African swine fever virus

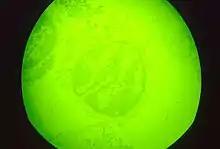
Macrophage cell in early stages of infection with ASFV

Assembly of the icosahedral capsid occurs on modified membranes from the endoplasmic reticulum. Products from proteolytically processed polyproteins form the core shell between the internal membrane and the nucleoprotein core. An additional outer membrane is gained as particles bud from the plasma membrane. The virus encodes proteins that inhibit signalling pathways in infected macrophages and thus modulate transcriptional activation of immune response genes. In addition, the virus encodes proteins which inhibit apoptosis of infected cells to facilitate production of progeny virions. Viral membrane proteins with similarity to cellular adhesion proteins modulate interaction of virus-infected cells and extracellular virions with host components.